World Book Capital

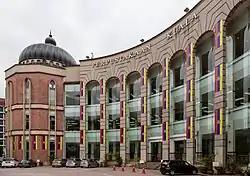
Perpustakaan Kuala Lumpur, the public library of Kuala Lumpur

The capital of Guinea, Conakry, is the first city in francophone Africa to be nominated with the World Book Capital title. Until 2017, only three African cities were appointed with the title: Alexandria in 2002, Port Harcourt in 2014 and Conakry in 2017.